Chiba Shrine

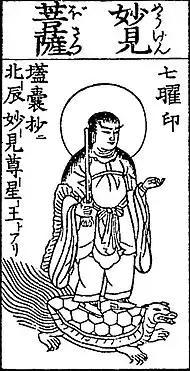
Myōken (from the "Butsuzōzui")

Chiba Shrine was originally a temple to the Buddhist divinity Myōken (Sanskrit: Sudṛṣṭi, lit. "Wondrous Vision"), the deification of the Big Dipper and/or the northern pole star.